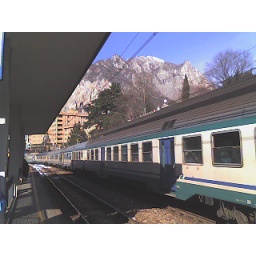
On the platform in Leco train station. Note the towring rock behind the station in the background.